Petrov's Flu

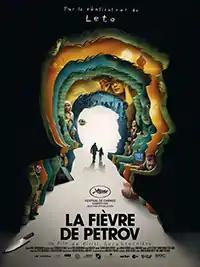
Russian theatrical release poster

Petrov's Flu is a 2021 drama film written and directed by Kirill Serebrennikov based on Alexey Salnikov's novel "The Petrovs In and Around the Flu" ("Petrovy v grippe i vokrug nego"). It was selected to compete for the Palme d'Or at the 2021 Cannes Film Festival where it won the Vulcan Award for cinematography.